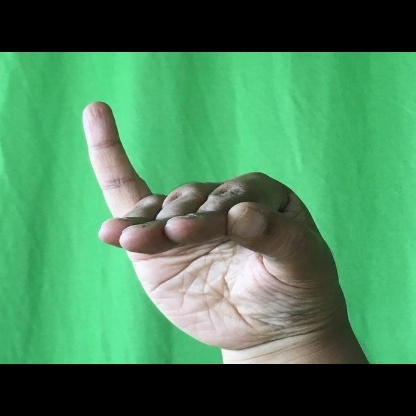
Mudra: Hamsapaksha